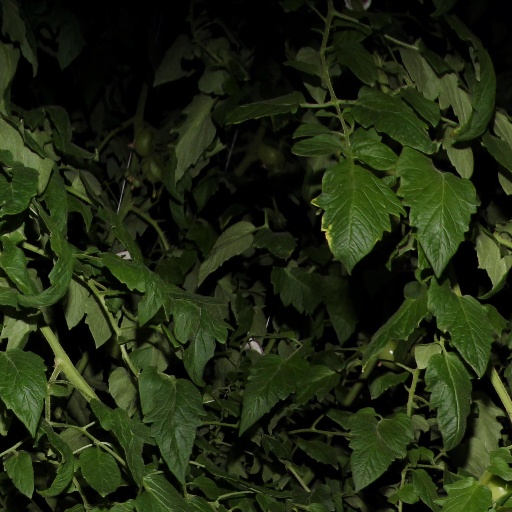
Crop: tomato